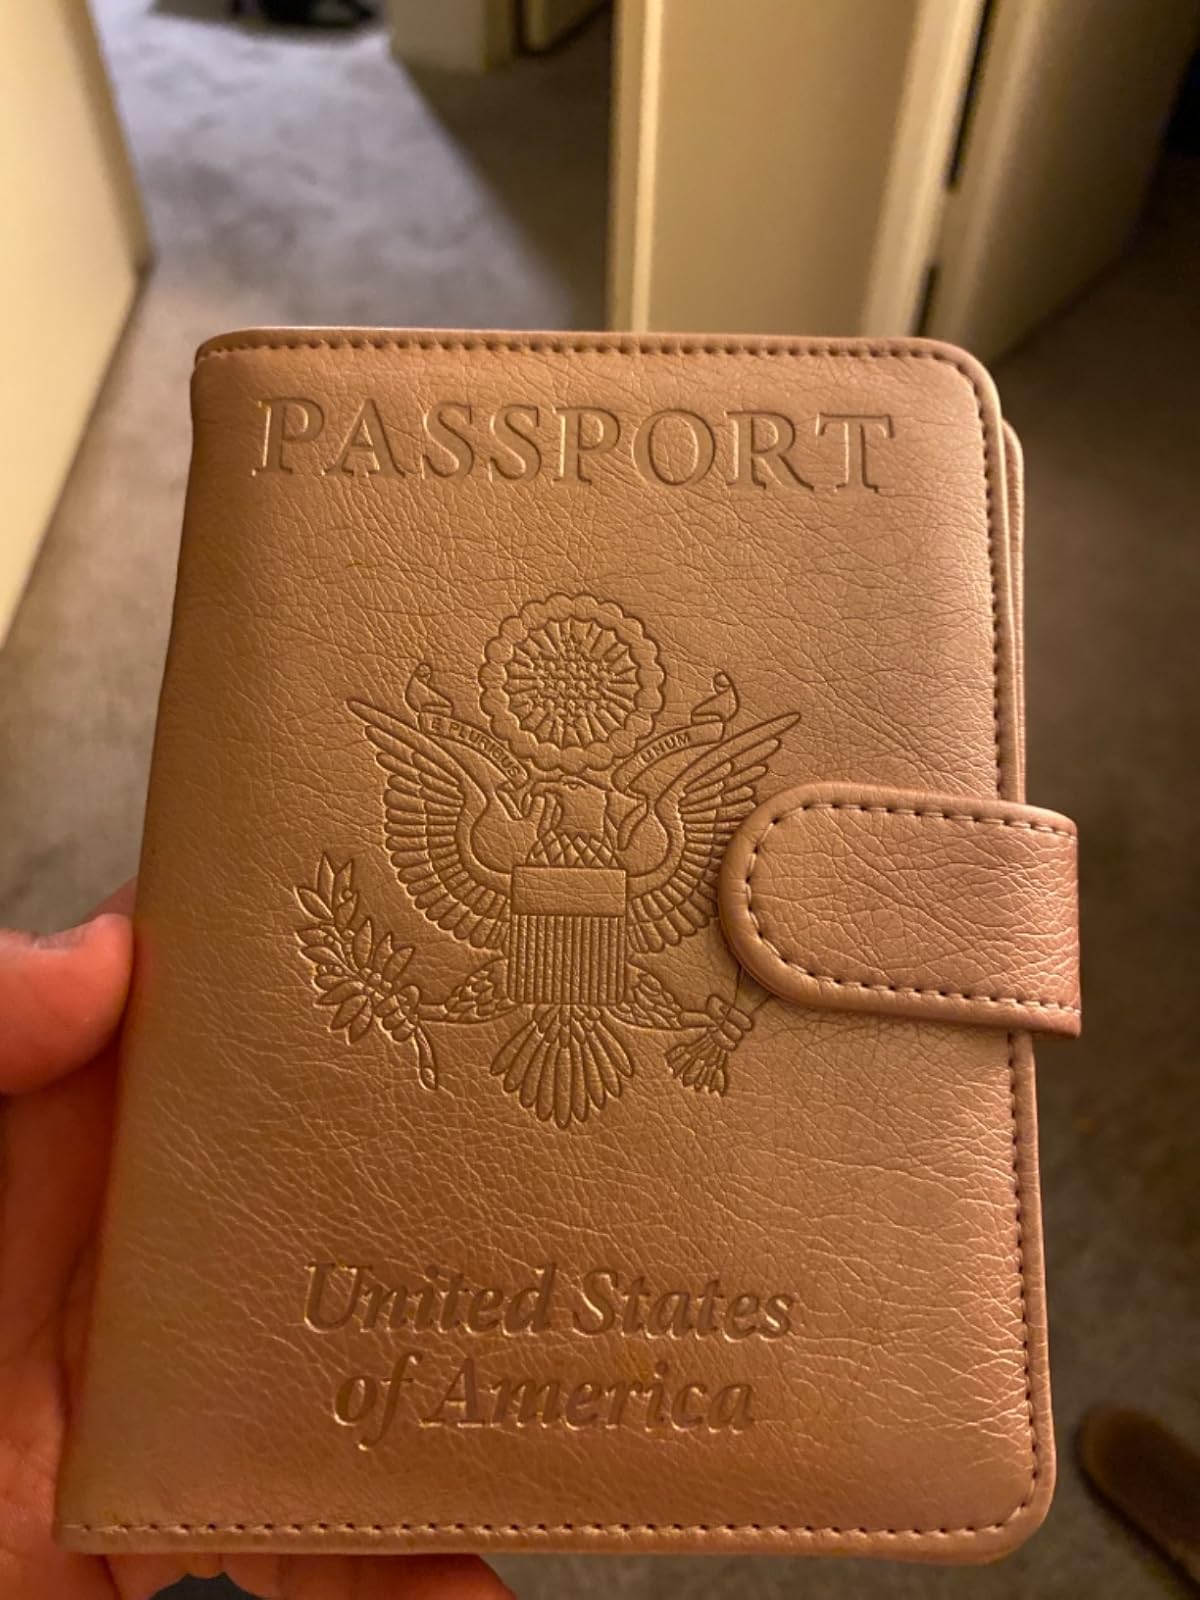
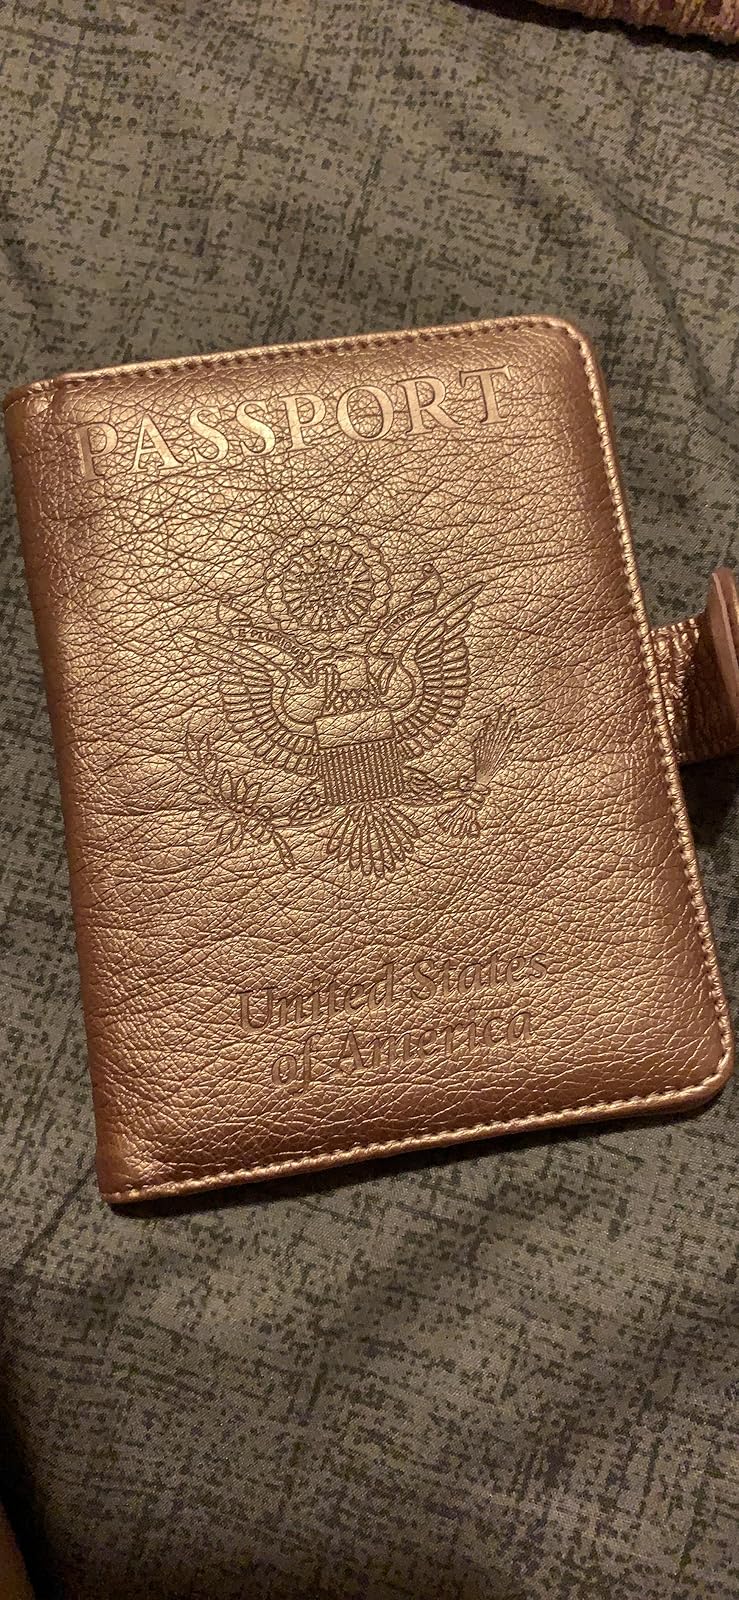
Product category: accessories_wallet
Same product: yes